Couch Park

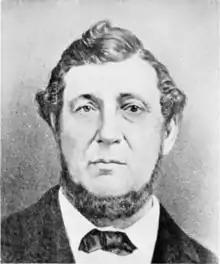
Captain John H. Couch, the park's namesake

Couch Park was named after Captain John Heard Couch, who sailed from Newburyport, Massachusetts for Portland in 1839. Couch owned and developed land from the Willamette River to what is now Northwest 23rd Avenue and from Burnside north for one mile. Blocks were named alphabetically as the land was developed, forming today's Alphabet District. The site of Couch Park was once the estate of 19th-century merchant Cicero Hunt Lewis, the husband of Couch's daughter Clementine. The estate included a mansion, stables and a greenhouse, each constructed in 1881. The Multnomah County School District (now Portland Public Schools) acquired the property in 1913 following demolition and constructed a school bearing Couch's name, replacing the first building built in 1882 at Northwest 17th and Kearney. Land that is now Couch Park was then the school's playground.